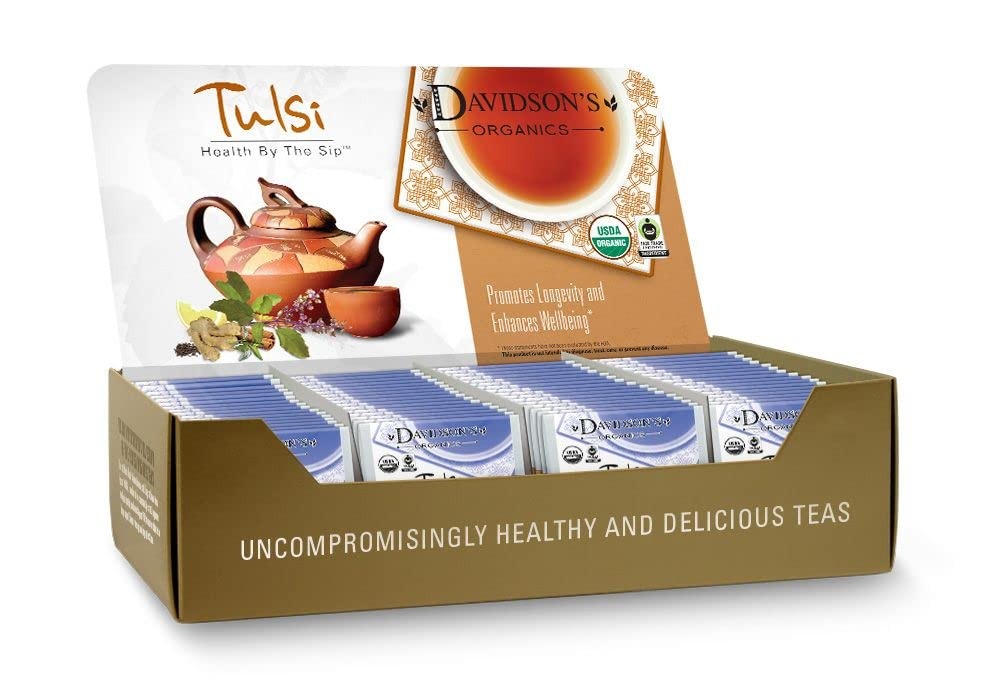
Item Name: Davidson's Organics, Tulsi Chamomile Flower, 100-count Individually Wrapped Tea Bags
Bullet Point 1: Tulsi Chamomile Flower combines golden chamomile with three adaptogenic varieties of Tulsi (Krishna, Rama, and Vana). Davidson's Tulsi Chamomile Flower is a mellow, relaxing herbal brew with a floral and citrus flavor profile.
Bullet Point 2: LEAF TO CUP: From our farms in India to your family, Davidson’s Organics is a vertically integrated provider of premium teas at affordable prices. We grow, import, blend, package, and sell - overseeing the entire journey of our tea from the leaf cuttings to the infusion in your cup.
Bullet Point 3: ALWAYS ORGANIC: Davidson’s Organics is a 3rd generation organic tea grower delivering on its promise of providing top-notch USDA certified organic teas. Our teas are grown non-GMO & free from harmful chemicals and pesticides. We are responsibly sourced and sustainably farmed. We believe in the holistic health of our farms, farmers, plants & animals.
Bullet Point 4: A CUP OF WELLNESS: Davidson’s offers a diverse selection of tea blends for the most discerning palates. From loose leaves to tea bags & iced, and from ayurvedic to herbal, our organic teas deliver the perfect pick me up or a restful respite. Enjoy our balanced tea blends for optimal health and sipping pleasure.
Bullet Point 5: TRUST OUR TEA: Davidson's Organics was the first purveyor of fine organic teas. Since 1976, we’ve worked tirelessly to develop blends that are true reflections of their names, while being committed to sourcing healthy ingredients grown by generations of skilled small farmers. Enjoy Davidson's Organics, the organic tea that sets the standards for the highest quality.
Value: 100.0
Unit: Count

Price: 34.42